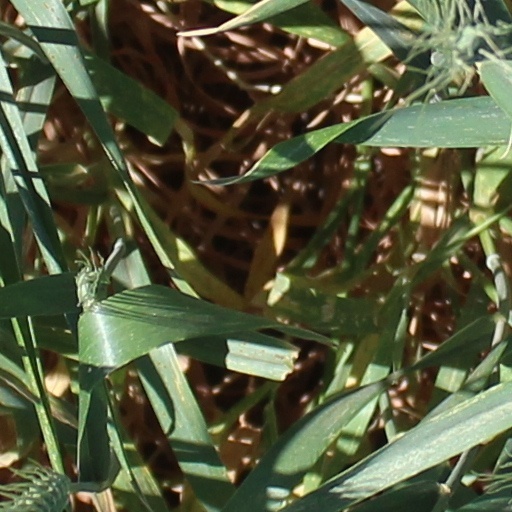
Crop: wheat